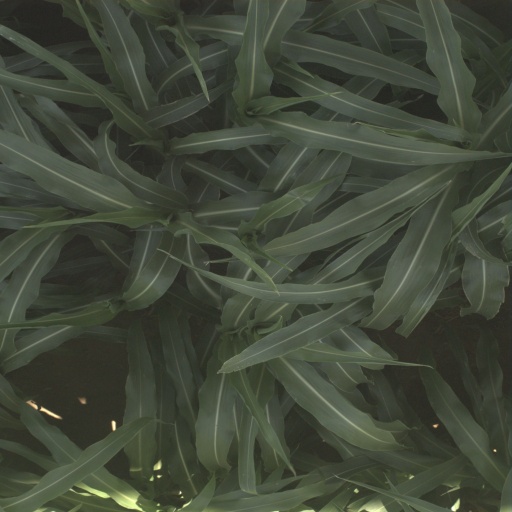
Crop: sorghum